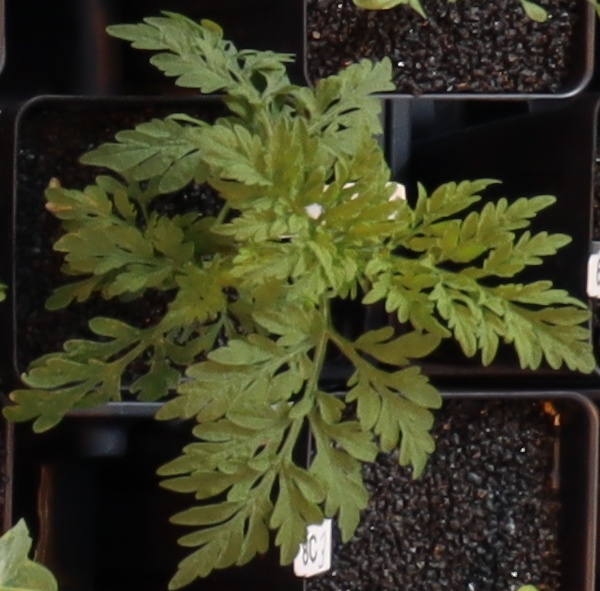
Label: Ragweed